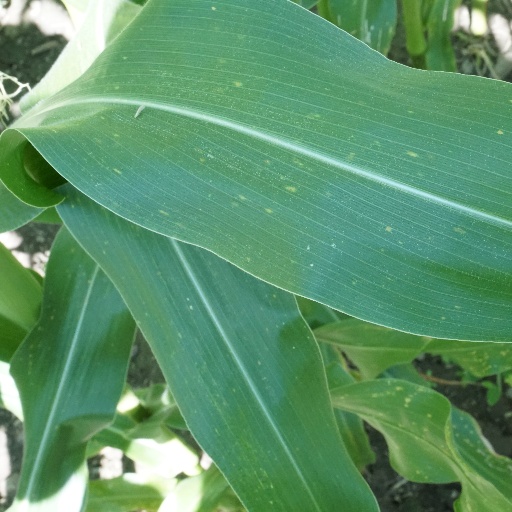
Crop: maize; corn